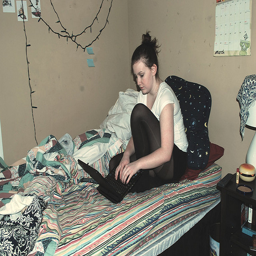
A woman sitting on her bed typing on a computer.
A young girl that is working on her netbook on her bed.
A woman using her laptop is sitting on a bed.
A woman sitting on her bed in tights and using a laptop computer.
A girl sitting on a bed is using a laptop.